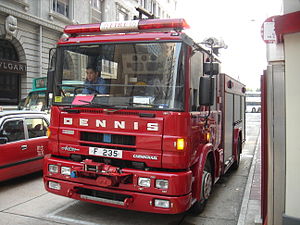
Blink (teknik) / Typer af blink
Kinesisk brandbil med rød lysbro
Et blink har typisk til formål at advare trafikanter på en vej om en fare på selve vejen eller om et særligt køretøj. Udformningen, placeringen og lysfarve eller -retning kan variere meget. Det mest almindelige er et cylinderformet rødt, gult eller blåt blink placeret på taget af et køretøj. Cylinderformen tillader, at lyset er synligt i en vinkel på 360° rundt.